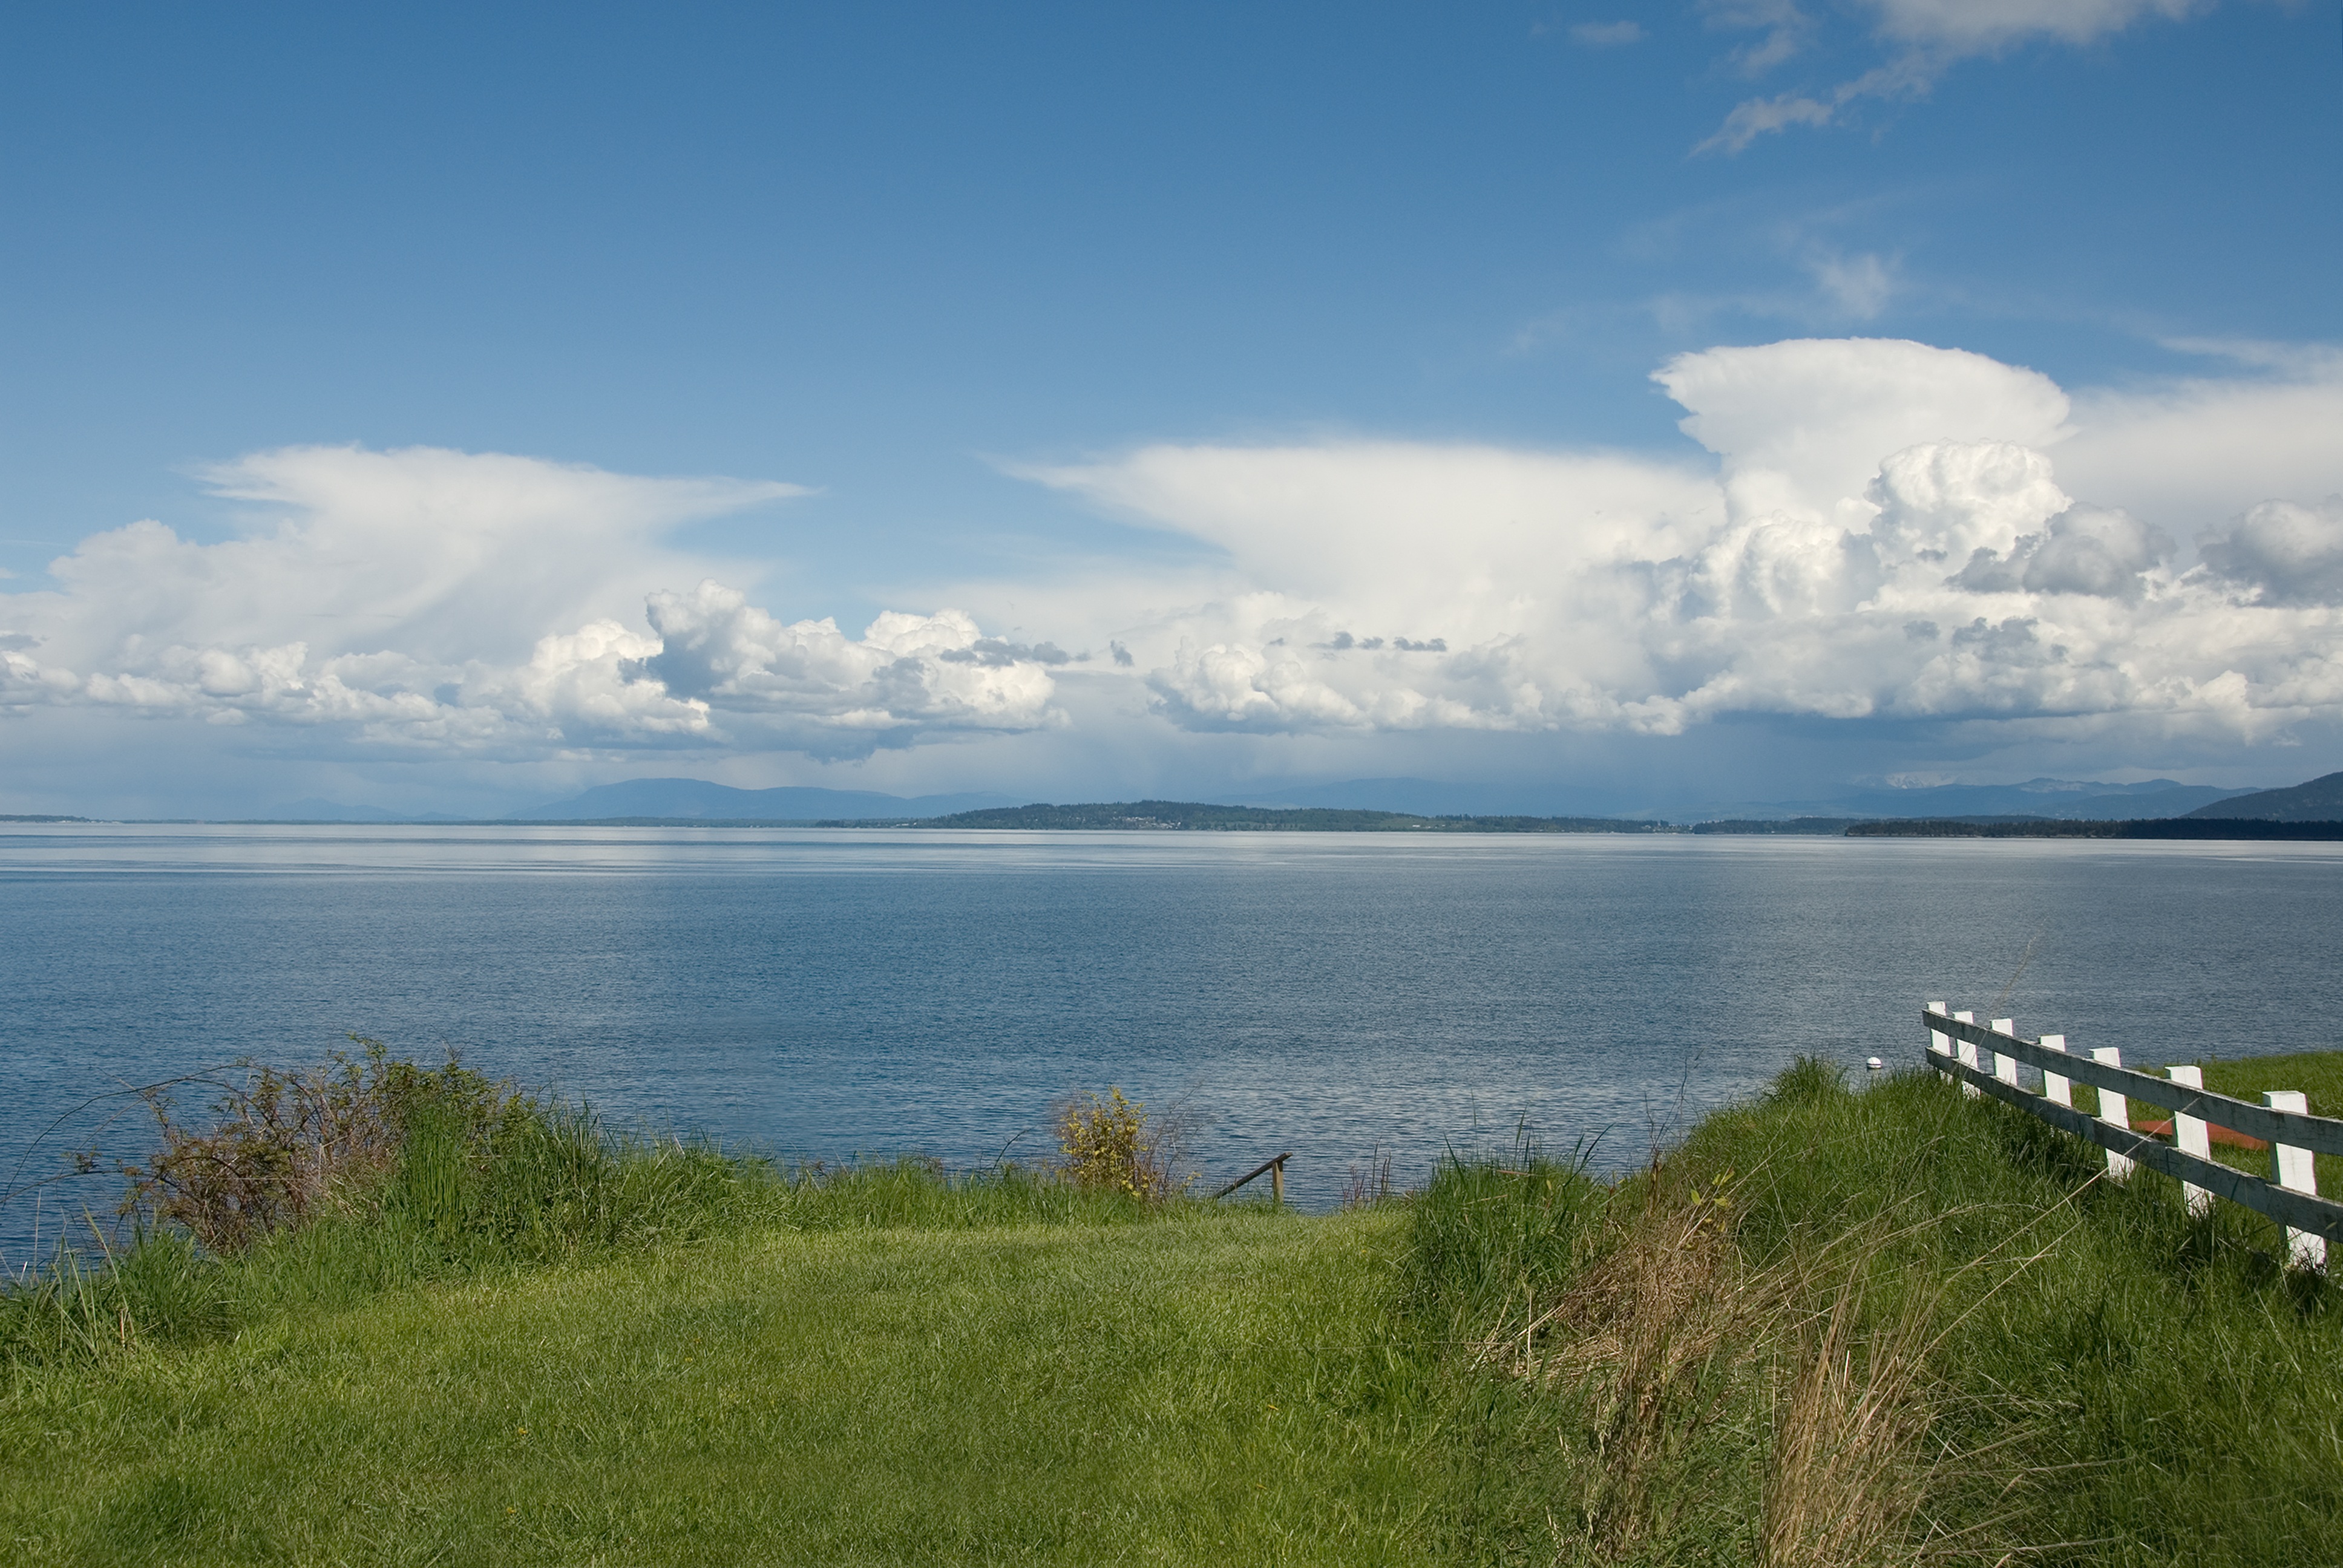
landscape, sea, coast, nature, outdoor, ocean, horizon, wilderness, mountain, fence, cloud, sky, shore, lake, view, atmosphere, land, wild, environment, high, tranquil, scenic, natural, scenery, weather, bay, reservoir, lakeside, cloudscape, body of water, outdoors, clouds, stratosphere, loch, meteorology, meteorological phenomenon